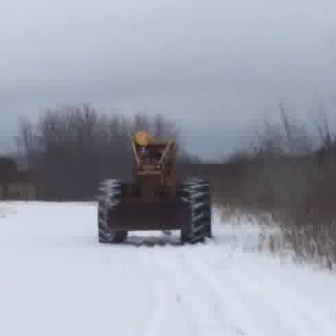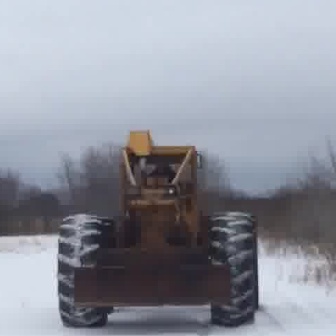
  Please identify the target specified by the bounding box [96,130,210,243] in the first image and locate it in the second image. Return the coordinates in [x_min,y_min,x_max,y_max] format.
Answer: [55,127,258,329]